1964 split in the Communist Party of India

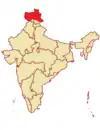
Jammu-Kashmir

The CPI Assam State Council met in June 1964 at Krishnai, Goalpara. At the meeting disciplinary action were taken against four State Council members; Bhattacharya, Suren Hazarika, Nandeswar Talukdar and Biresh Misra. The four dissidents proceeded to form a State Committee of the CPI(Left), along with some other individuals. Bhattacharya became the State Committee Secretary.